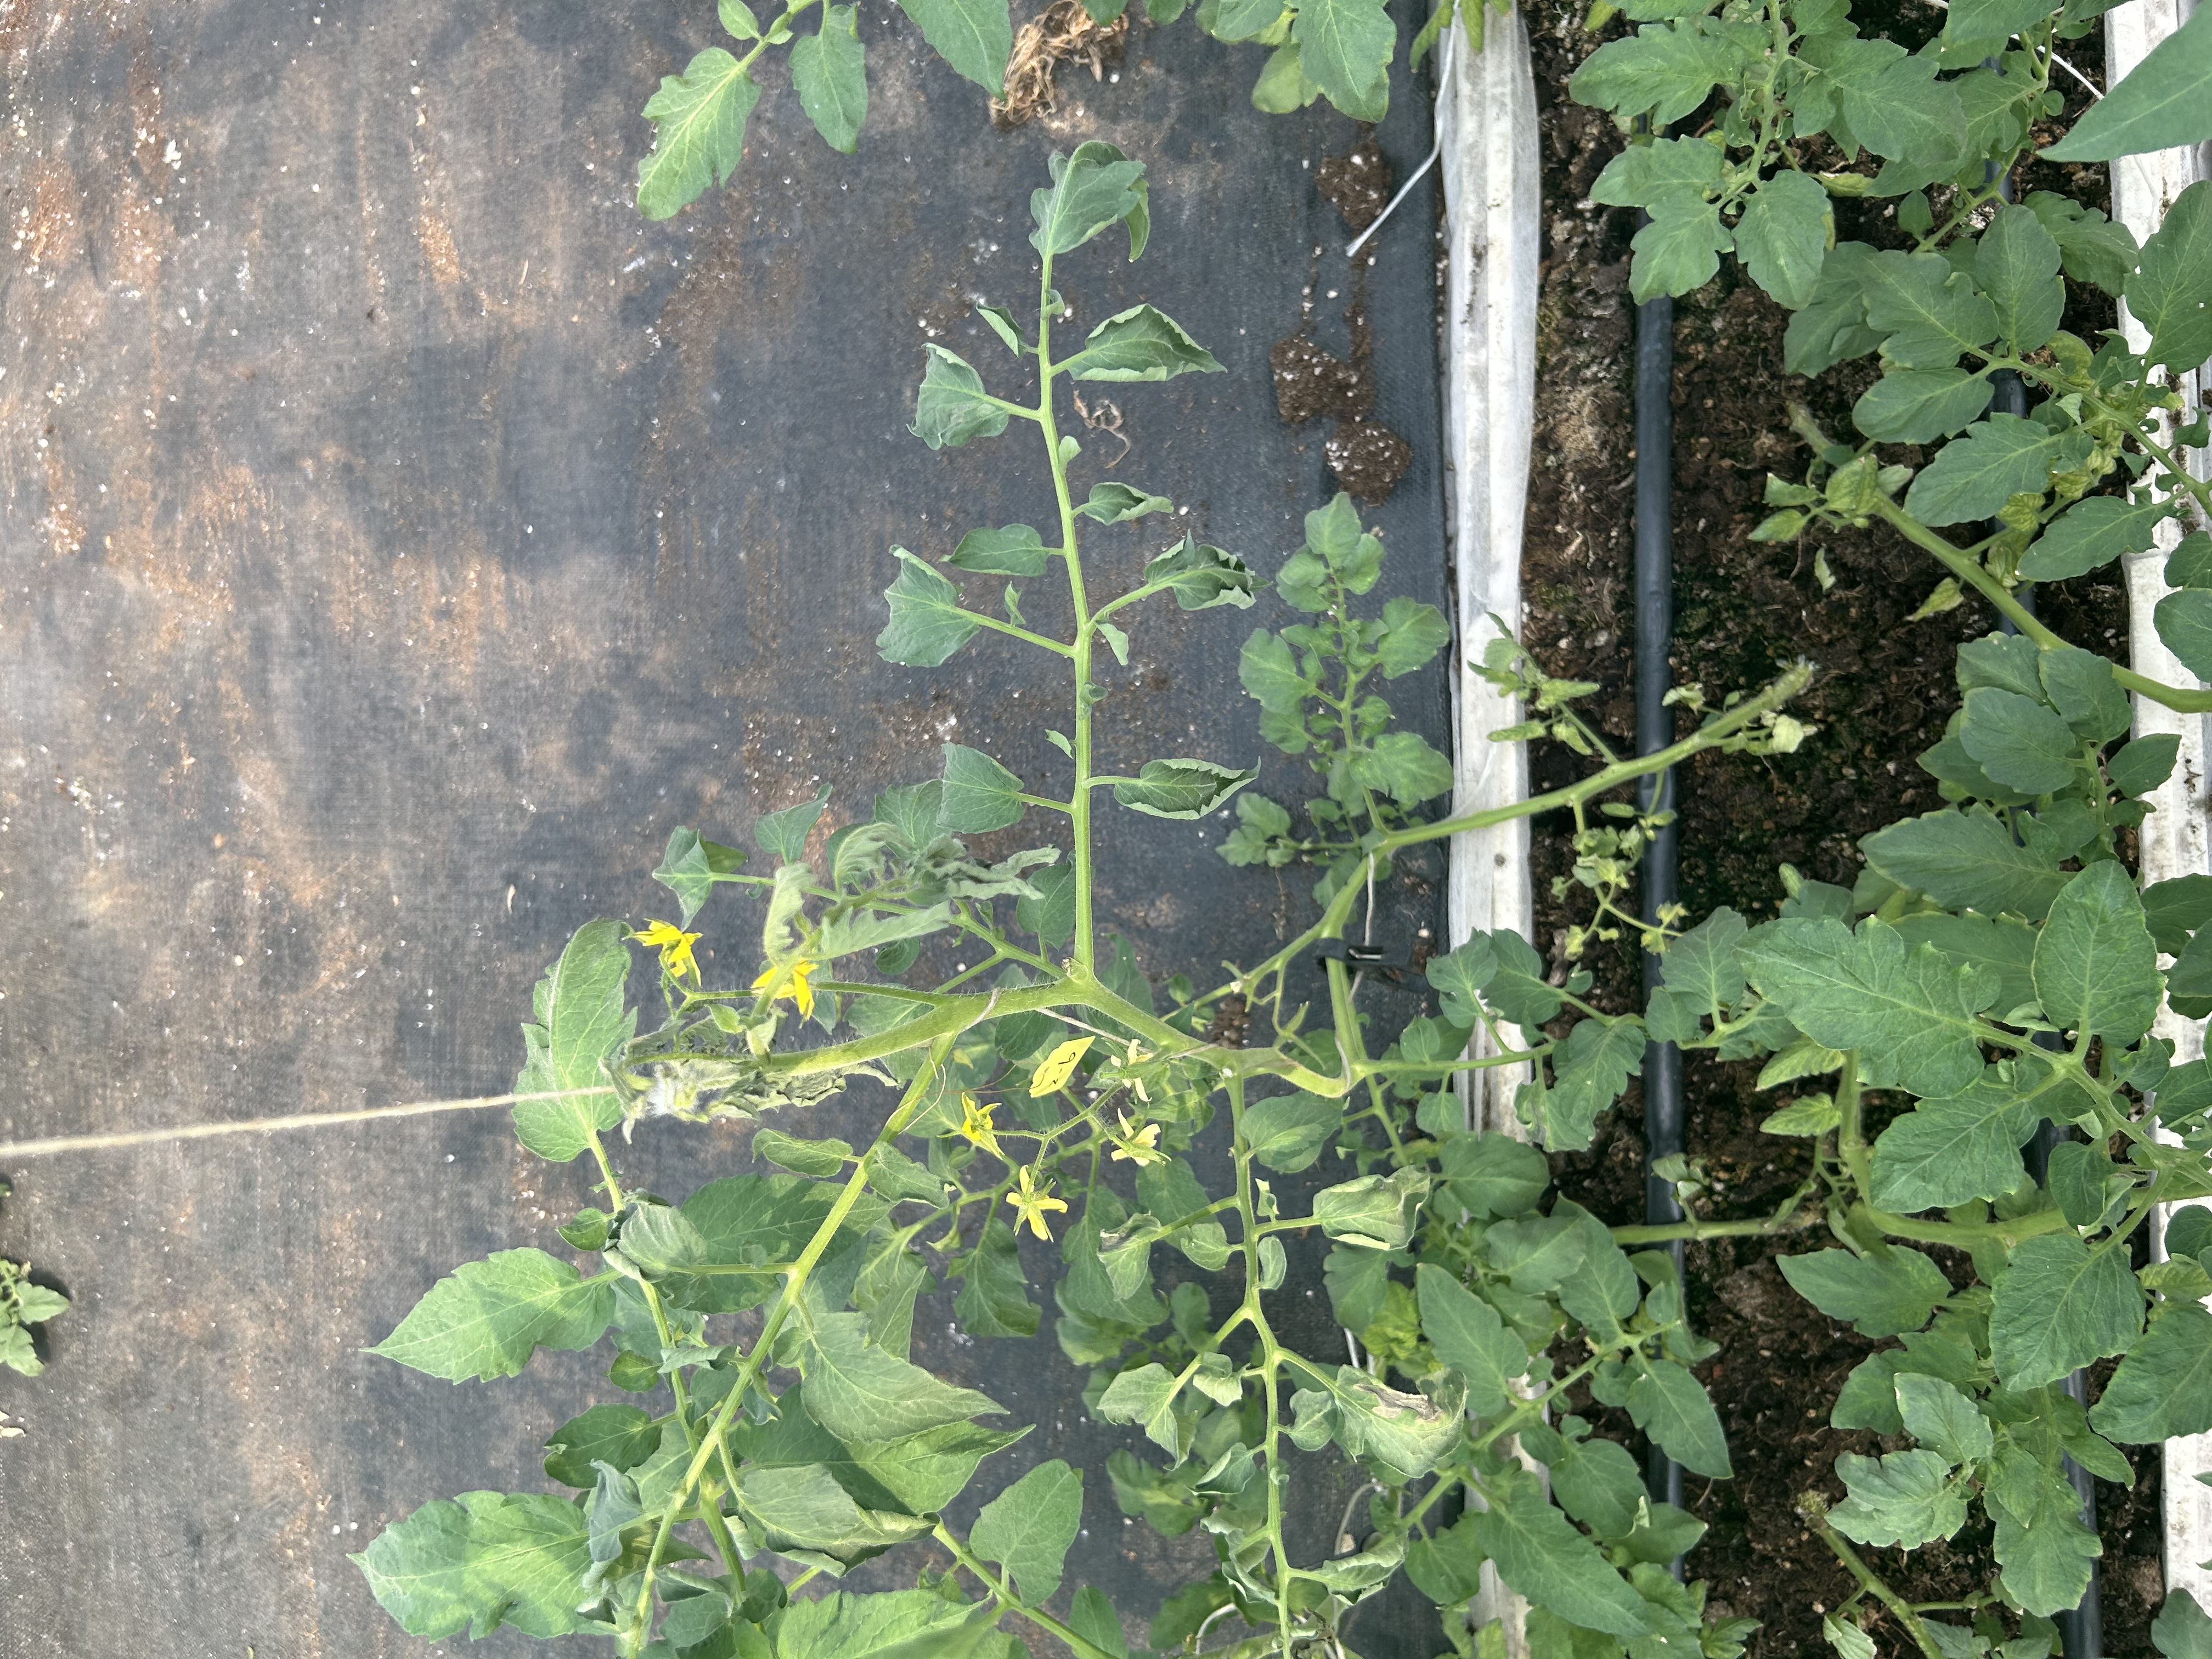
Disease: Wilt